Sierra Valley

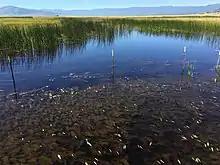
A ranch in Sierra Valley

An intermontane valley at approximately elevation, Sierra Valley is surrounded by mountains ranging in elevation from 6,000 to . The huge valley covering about is a down-faulted basin, formerly a lake of similar geologic origin to Lake Tahoe to the south, now filled with sediment up to two thousand feet thick. The former Lake has the suggested name of Lake Beckwourth and existed until approximately 10,000 years ago. Average annual rainfall is less than twenty inches, most falling as snow.